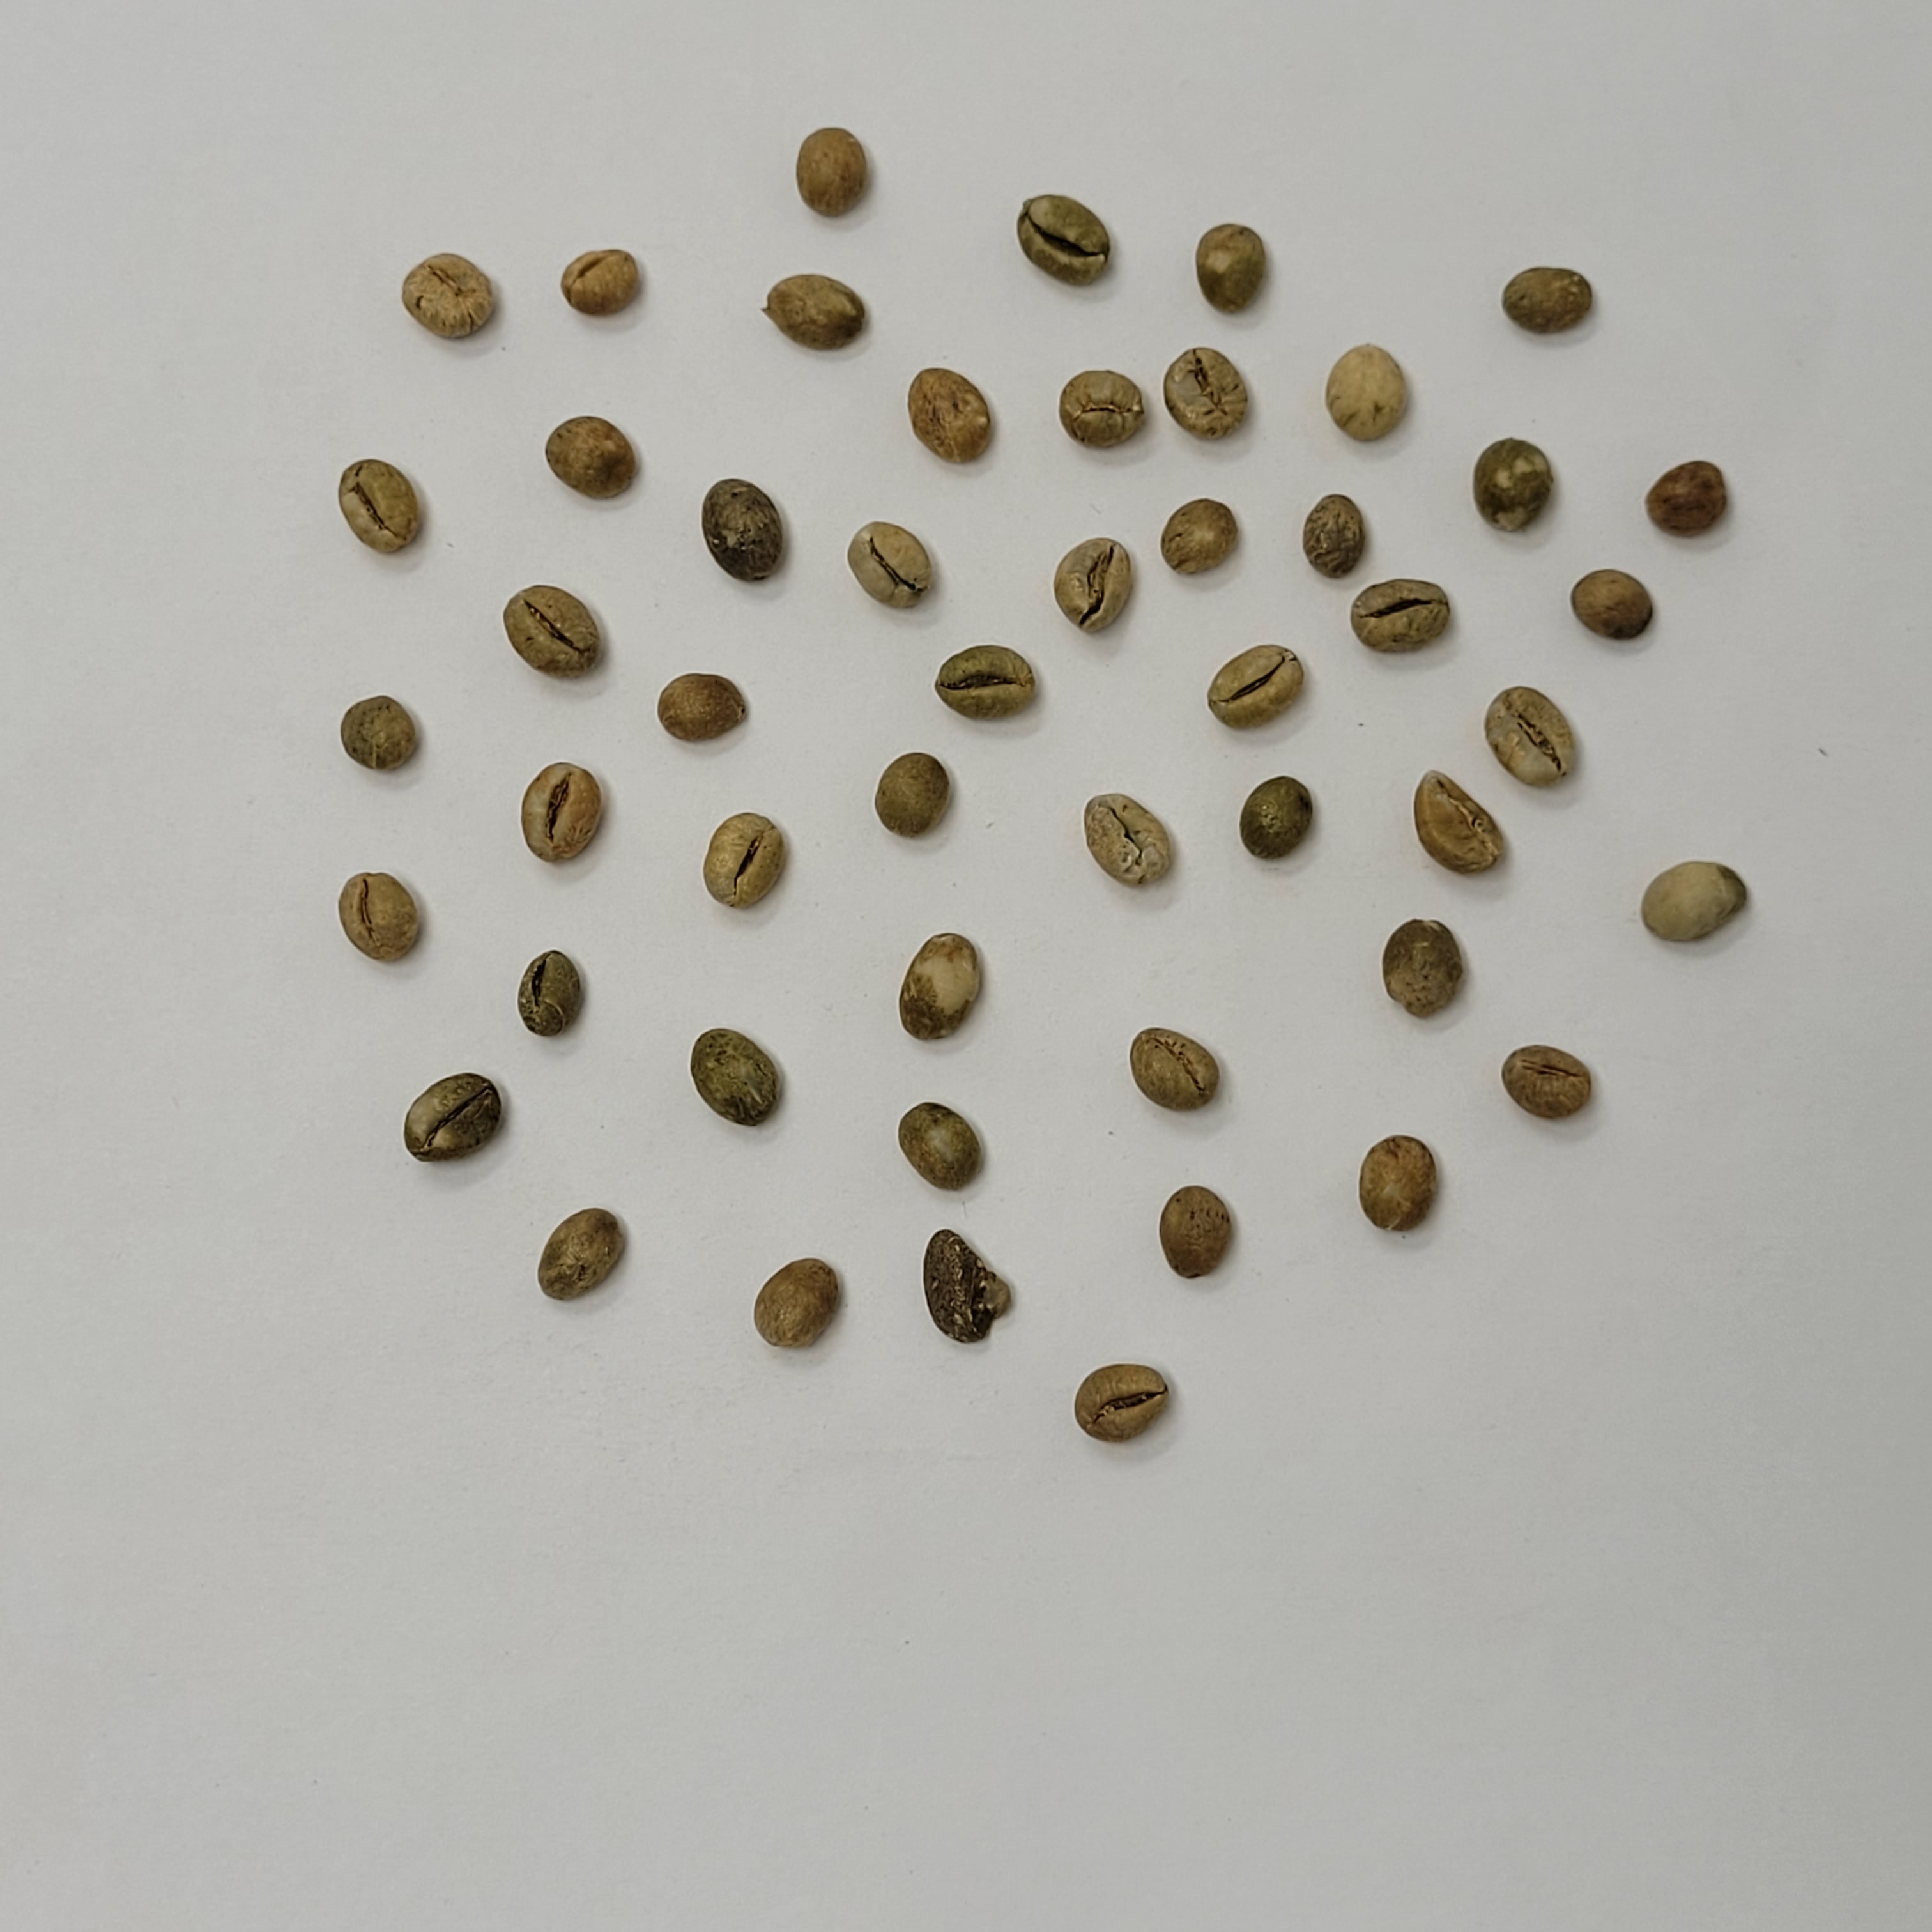
Coffee bean quality grade: PB-I